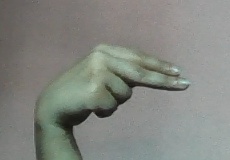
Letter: ain